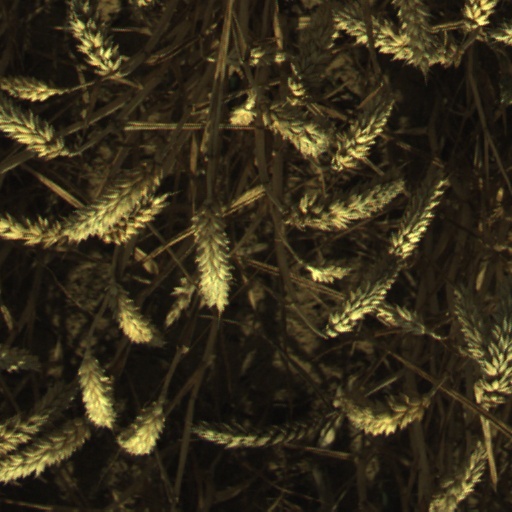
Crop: wheat